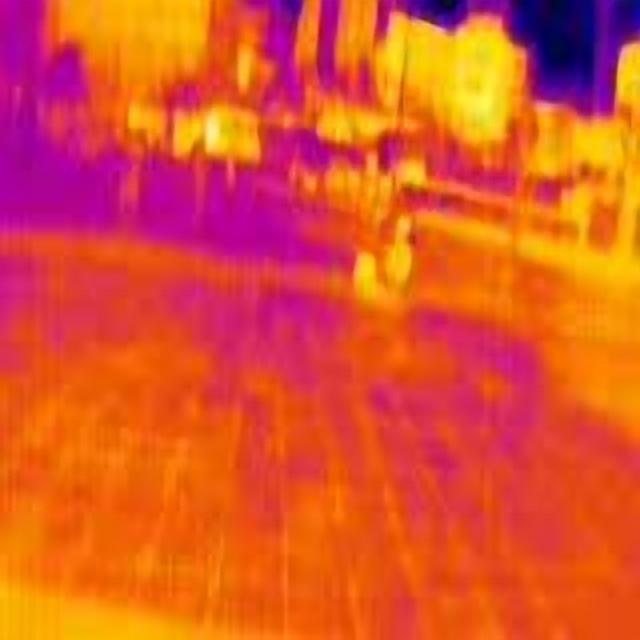
Detected objects:
label: person
label: person
label: person